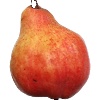
Label: Pear Red 1